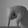
ASL letter: Q